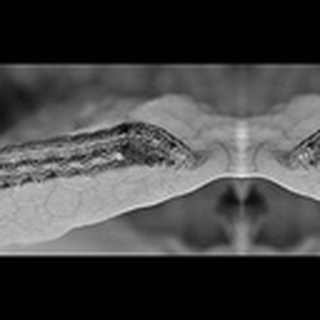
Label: cotton_army_worm